Saaransh

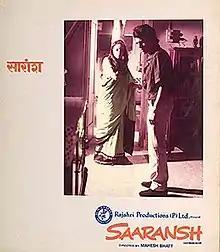
Film poster

Saaransh (English: The Gist ) is a 1984 Indian Hindi drama film directed by Mahesh Bhatt, starring Anupam Kher, Rohini Hattangadi, Madan Jain, Nilu Phule, Suhas Bhalekar and Soni Razdan. It is about an elderly Maharashtrian couple living in Mumbai who come to terms with the loss of their only son. This was the screen debut of Anupam Kher. The film had music by Ajit Verman and lyrics by Vasant Dev. It was produced and distributed by Rajshri Productions. It was chosen as India's official entry for the 1985 Academy Award for Best Foreign Language Film and was not nominated.